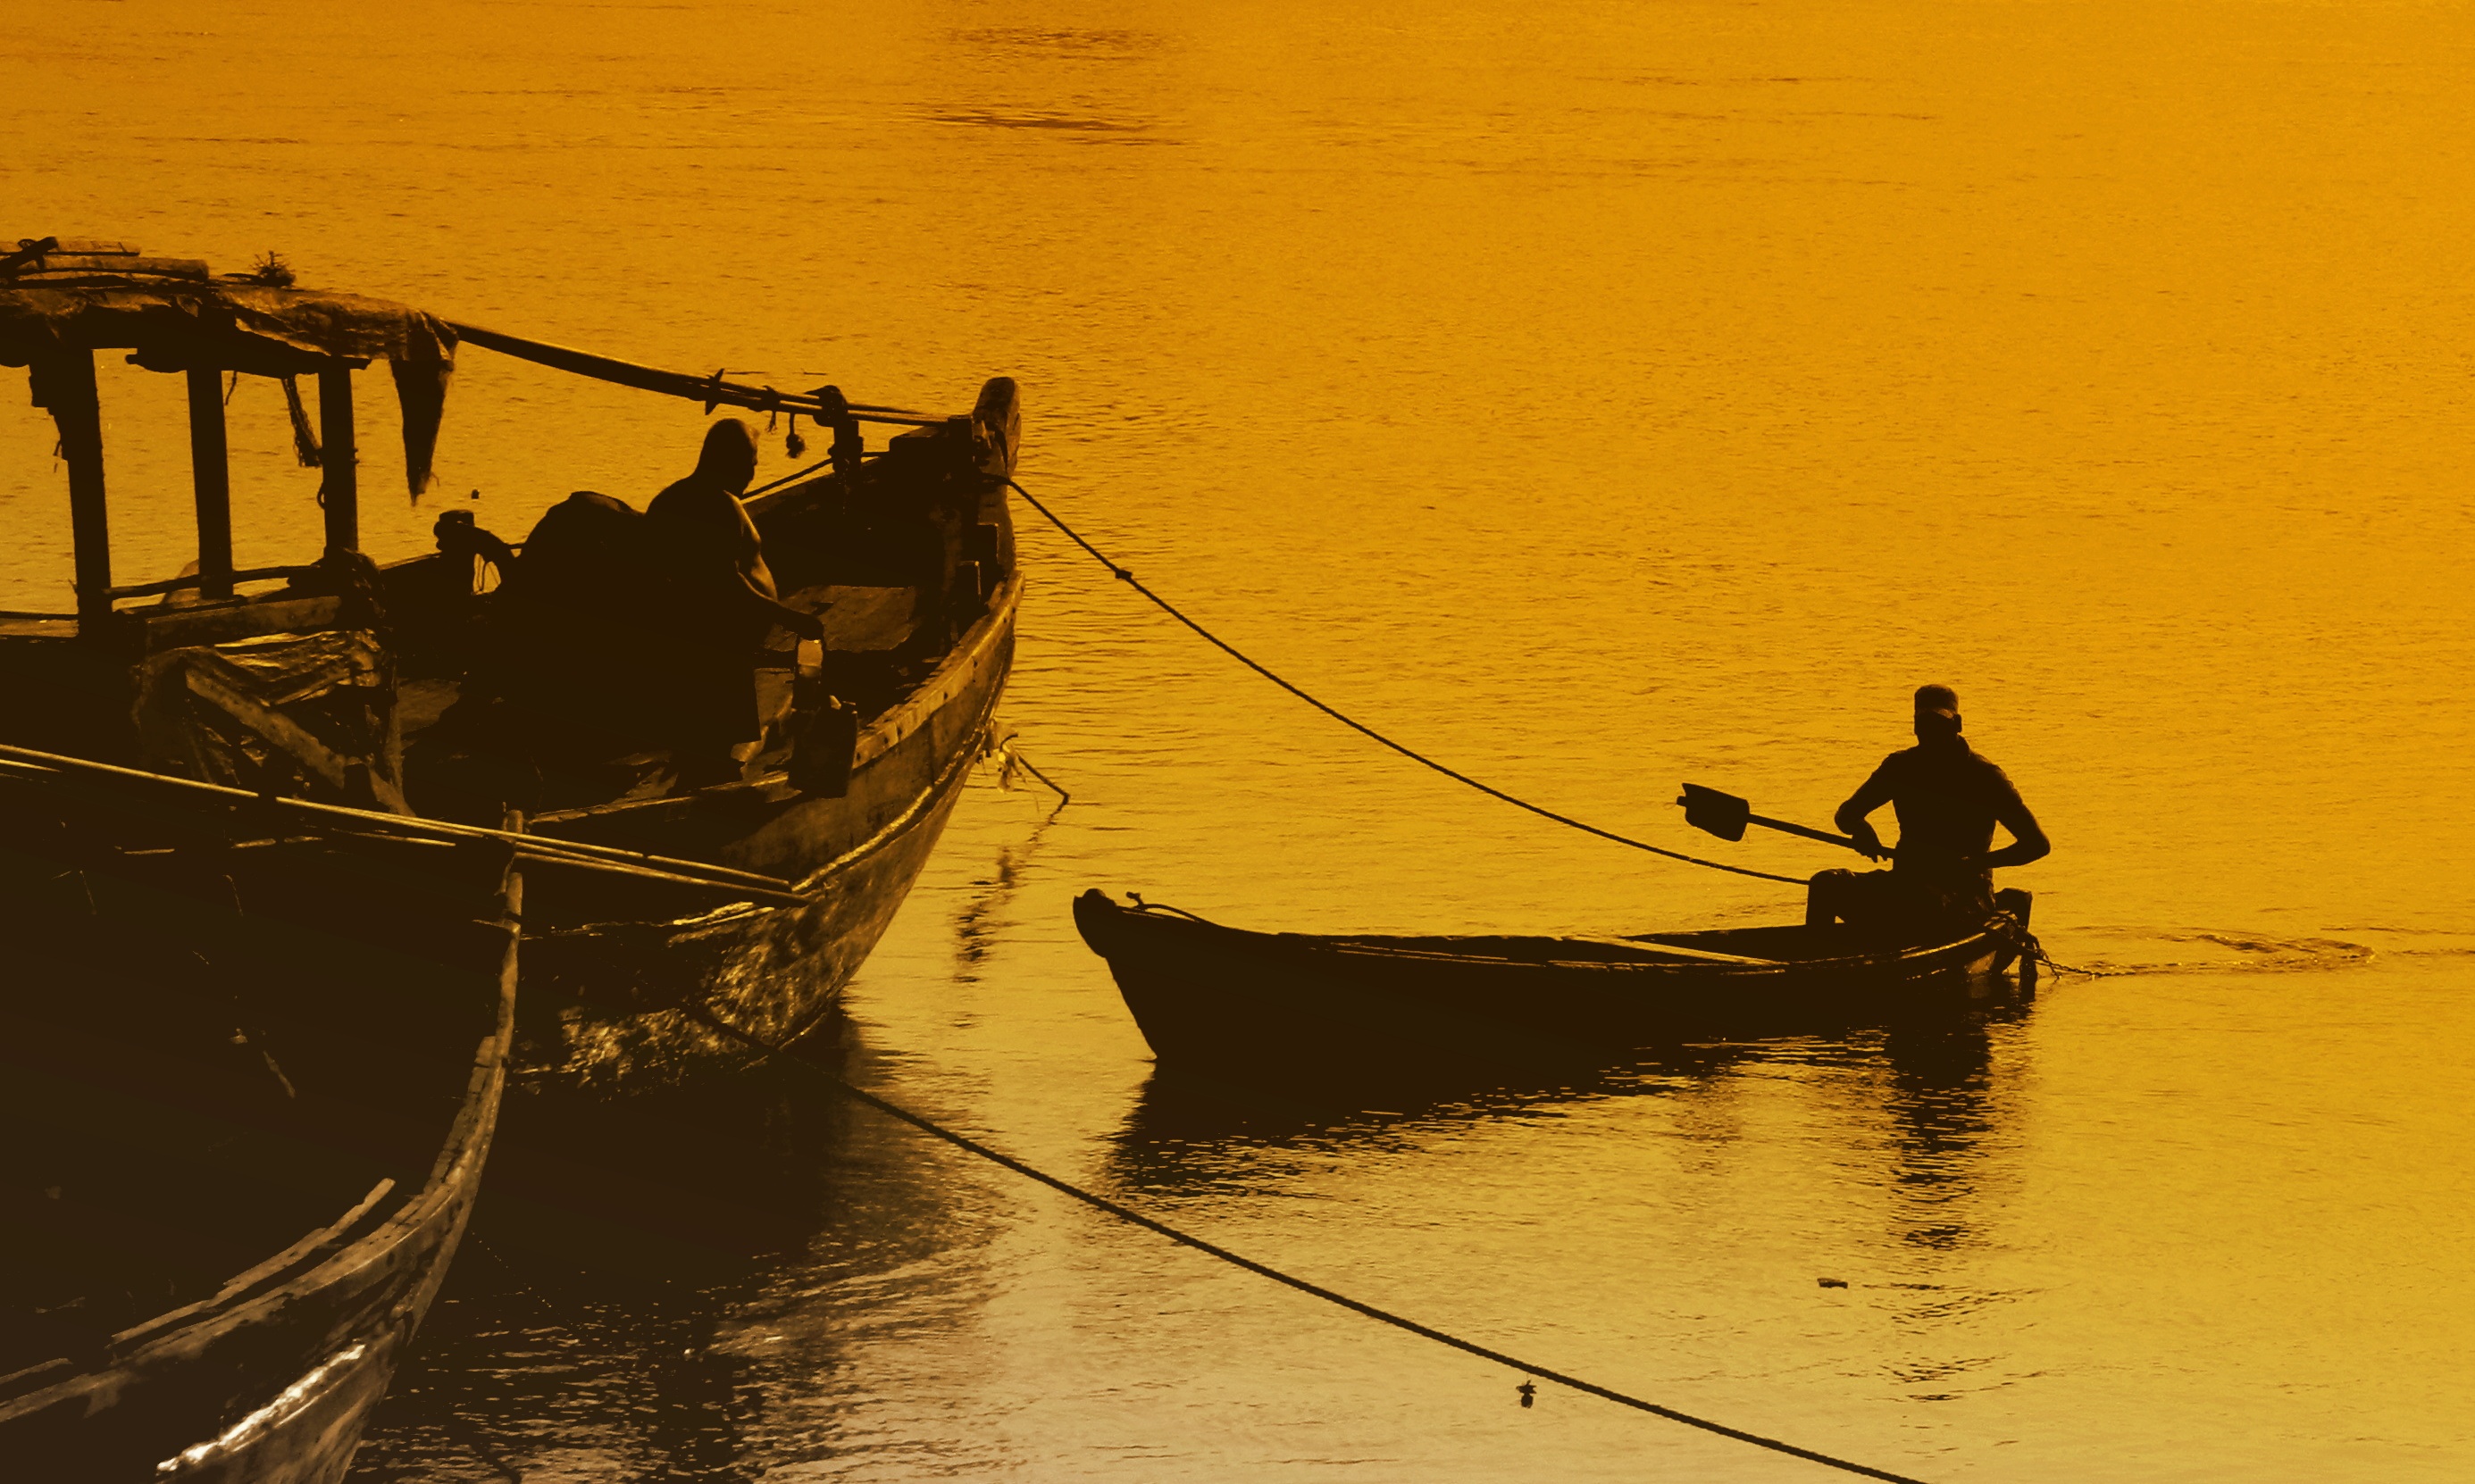
sea, sunset, boat, wave, reflection, vehicle, fisherman, boating, watercraft rowing